British European Airways

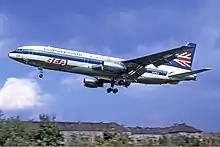
Lockheed's L-1011 Tristar demonstrator on a world tour in Eastern Air Lines paint scheme overlaid with BEA "Speedjack" decals seen landing at Berlin Tempelhof Airport, Germany, in 1972.

By the early 1960s, BEA carried just under four million passengers per year, more than any other airline in Europe (excluding Aeroflot); worldwide (excluding Aeroflot and the Chinese CAAC Airlines), only the "Big Four" US airlines – American Airlines, United Airlines, TWA and Eastern – carried more. By that time BEA served most major European cities, with the network stretching east to Moscow, Kuwait and Doha as well as to North Africa; it was a founder/minority shareholder of Alitalia, Aer Lingus, Cyprus Airways, Gibraltar Airways and Jersey Airlines.